Deepak Shirke

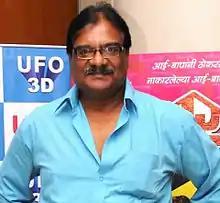
Shirke in 2013

Deepak Shirke (born 29 April 1957) is an Indian actor known for his work in Hindi and Marathi films. He has been involved in more than 100 Hindi films, usually playing the role of a villain. Shirke has also worked in the Hindi television industry, appearing in the crime series "C.I.D." as ACP Digvijay, which aired on Sony TV.